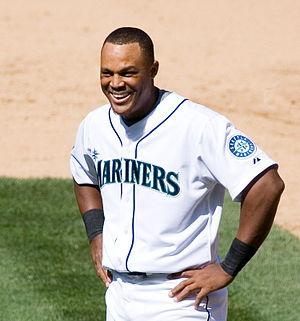
La Saison 2011 des Rangers du Texas est la 51ᵉ saison en ligue majeure pour cette franchise.
Adrián Beltré Pérez est un joueur de baseball évoluant en Ligue majeure de baseball depuis 1998. Il s'aligne depuis 2011 avec les Rangers du Texas.